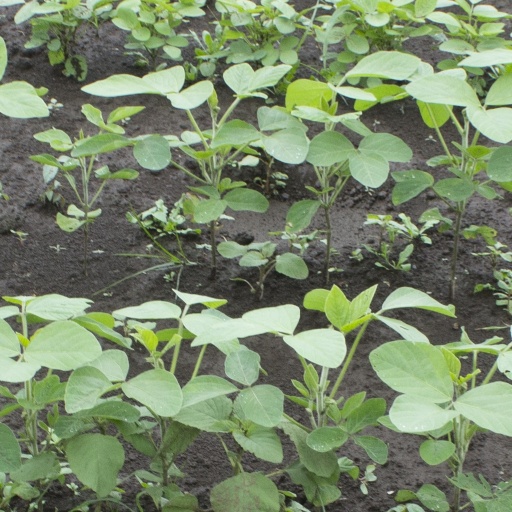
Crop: soybean